Blanka Vlašić

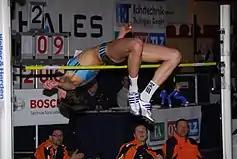
Blanka Vlašić en route to her 2.06 m jump in Arnstadt, 2010 (2.06, NIR)

In March 2014, Vlašić made her comeback at an international championship since the 2011 World Championships at the World Indoor Championships. She placed 6th with 1.94 m. Due to a jumper's knee injury in her left knee, she had to withdraw from the European championships in Zürich where she was one of the favorites alongside Russia's Mariya Kuchina, due to her two recent wins in Paris and London with 2.00 m.